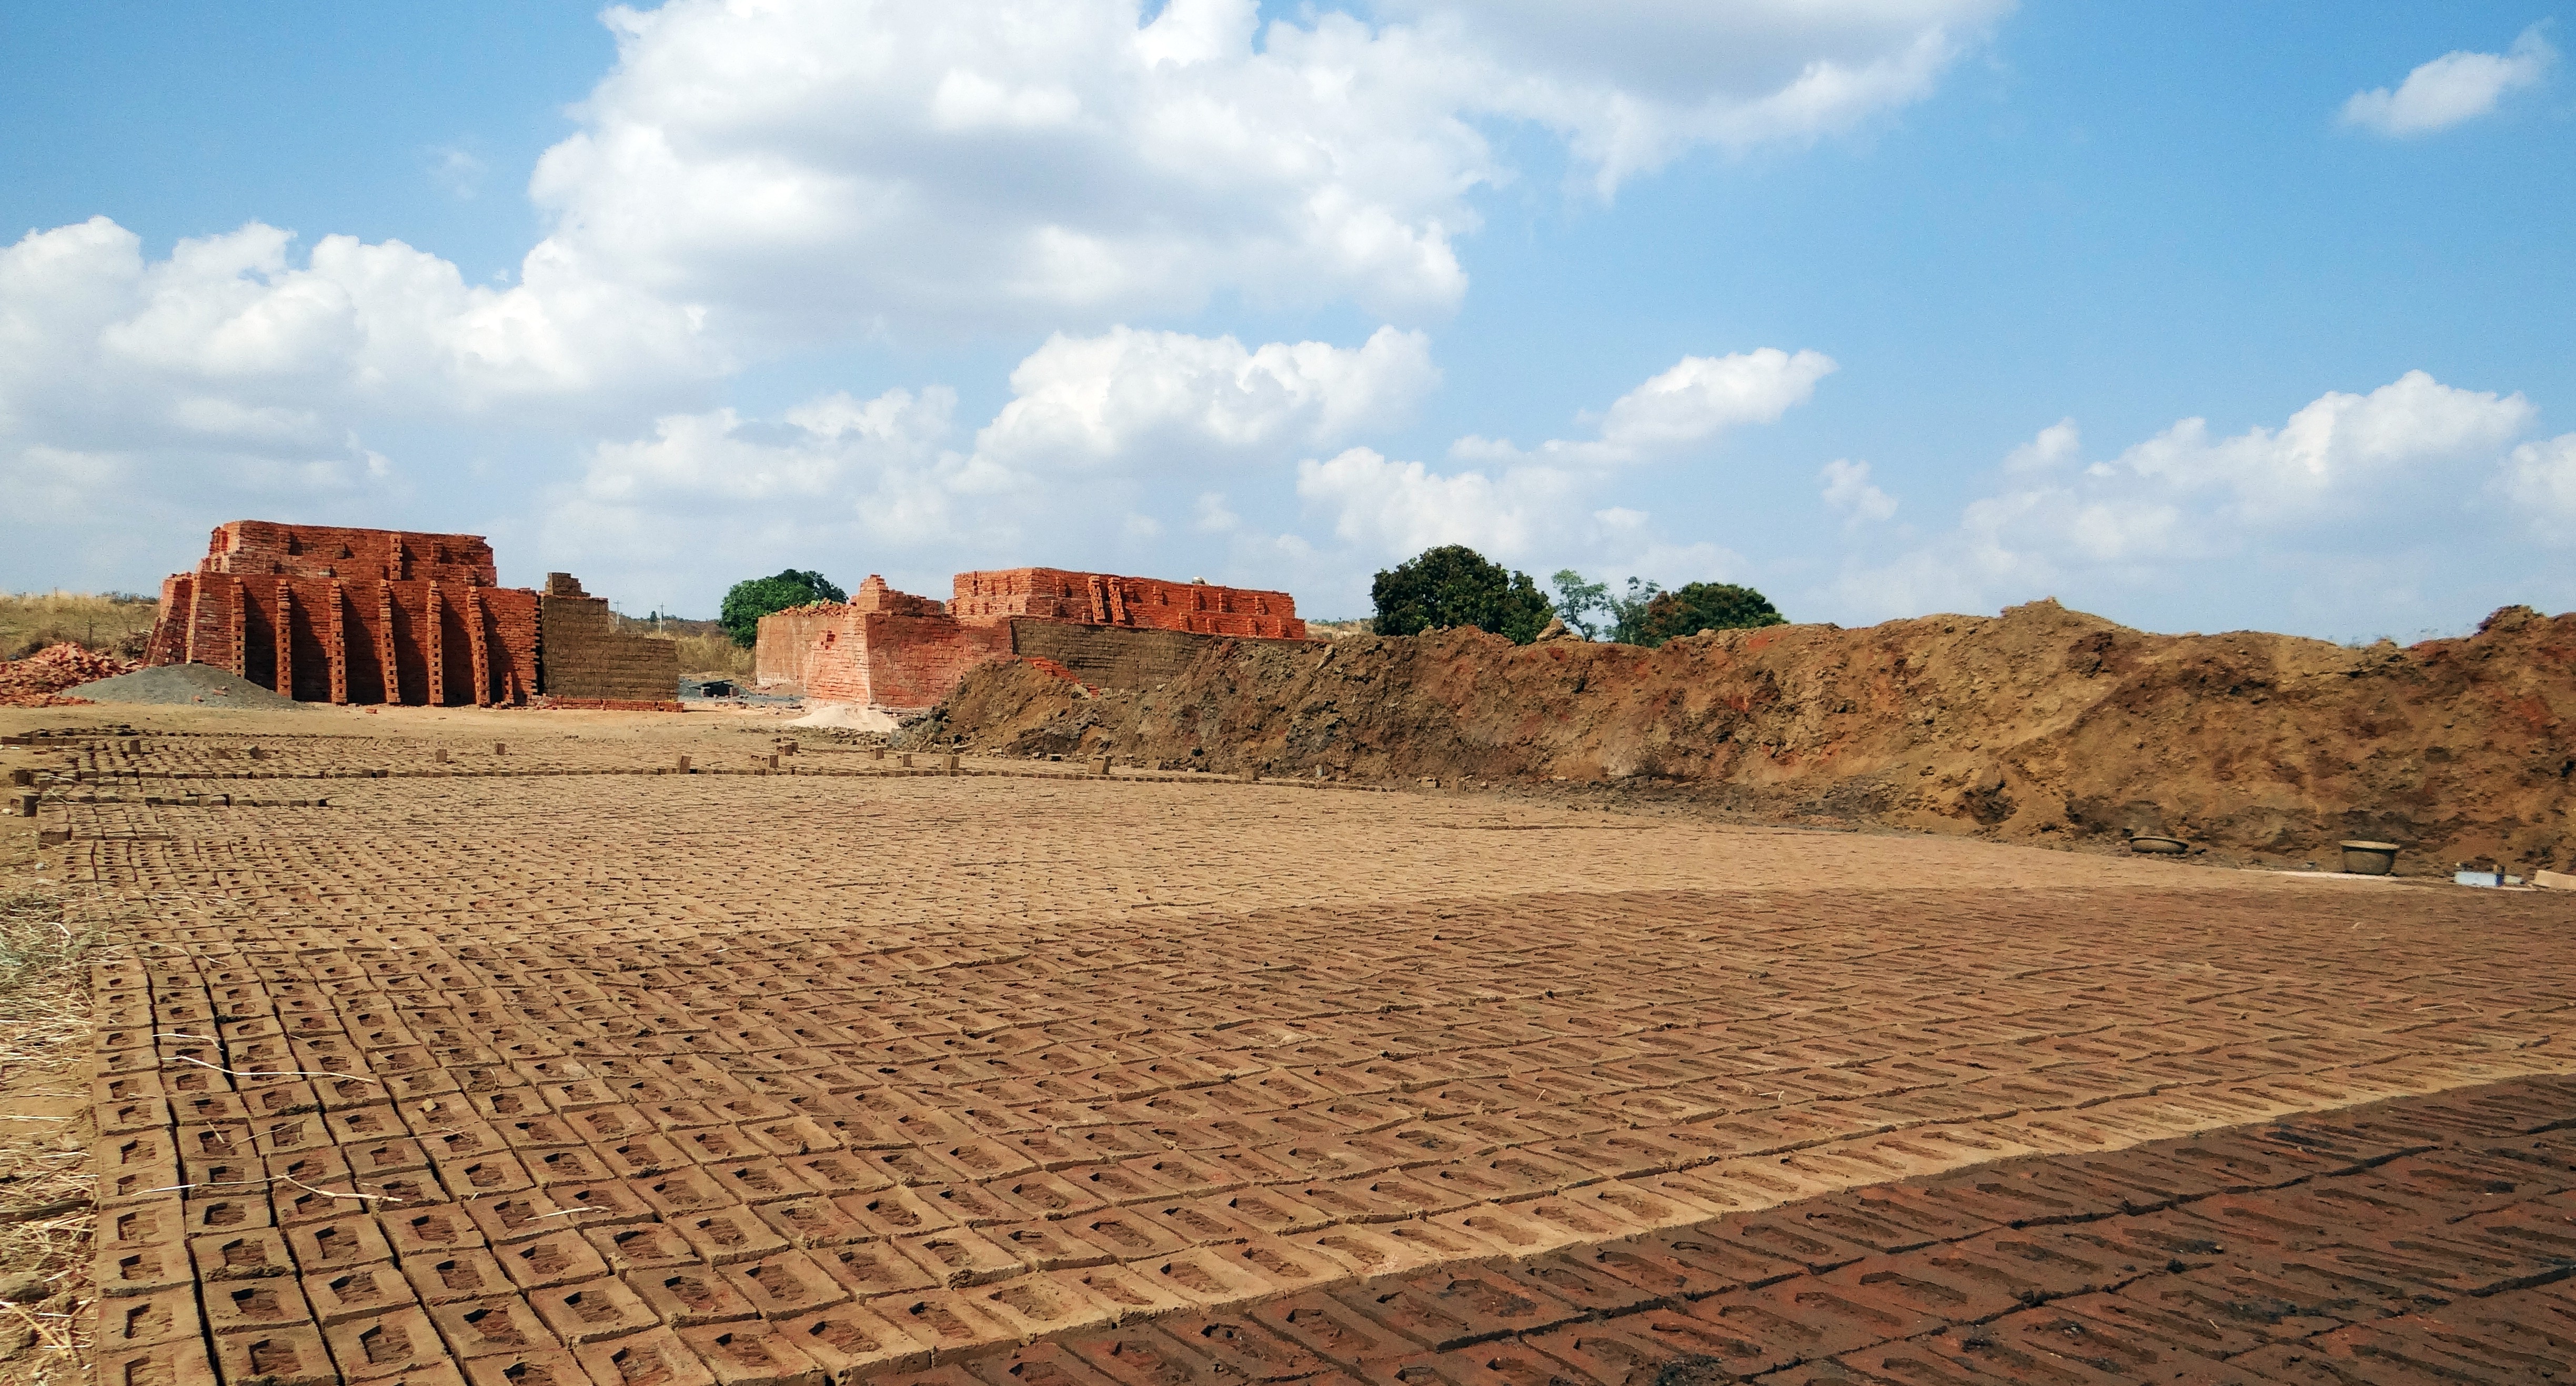
work, landscape, sand, architecture, field, desert, stone, construction, soil, stack, agriculture, brick, dharwad, laying, construction site, engineering, ruins, plateau, build, india, site, brickwork, development, masonry, construction work, constructing, ancient history, natural environment, brick kiln, brick laying, brick making, bricklaying